Kurt Busch

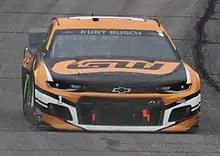
Busch's race-winning car during the 2021 Quaker State 400

On December 4, 2018, it was confirmed that Busch and his sponsor, Monster Energy, would join Chip Ganassi Racing, driving the No. 1 Chevrolet Camaro ZL1 for the 2019 season. Busch signed a one-year deal, leading many to believe that this would be his final full-time season in NASCAR.